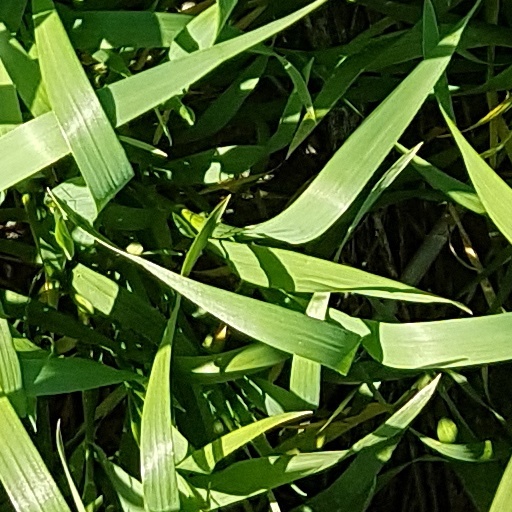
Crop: wheat